David Lynch Scott

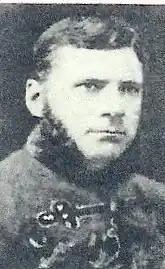
Lieutenant David Scott, 36th Peel Battalion, c.1870

Scott was mayor of Orangeville from 1879–1880, and in 1884-85 served as the first Mayor of Regina. Scott first rose to prominence as a lawyer when he acted as the junior counsel for the crown in the prosecutions of Louis Riel, Big Bear, Poundmaker and those involved in the Frog Lake Massacre following the North-West Rebellion of 1885.